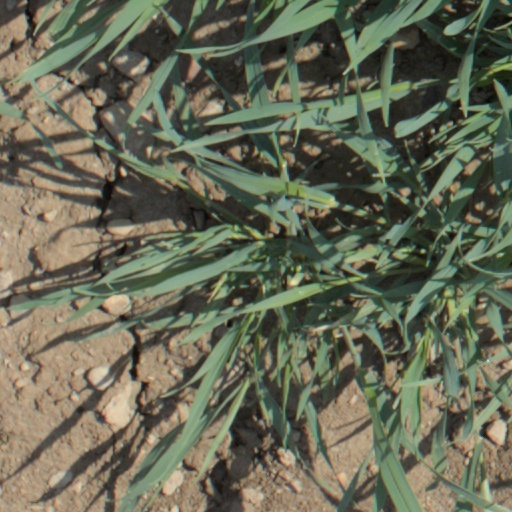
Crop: wheat